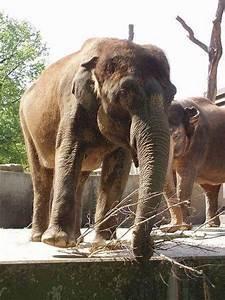
elephant